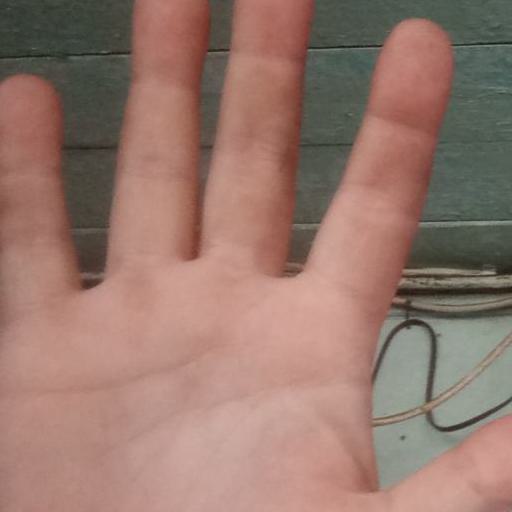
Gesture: palm